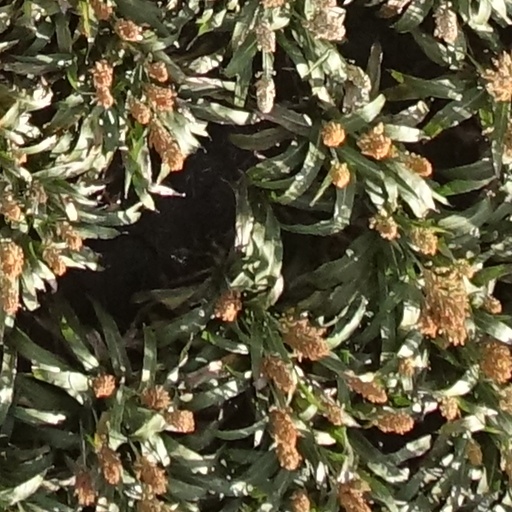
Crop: sorghum